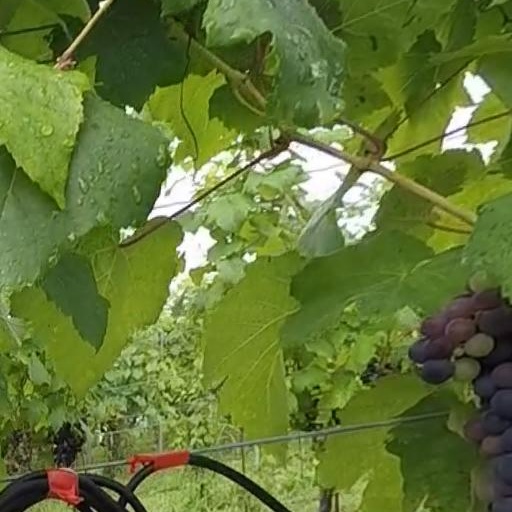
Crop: grape